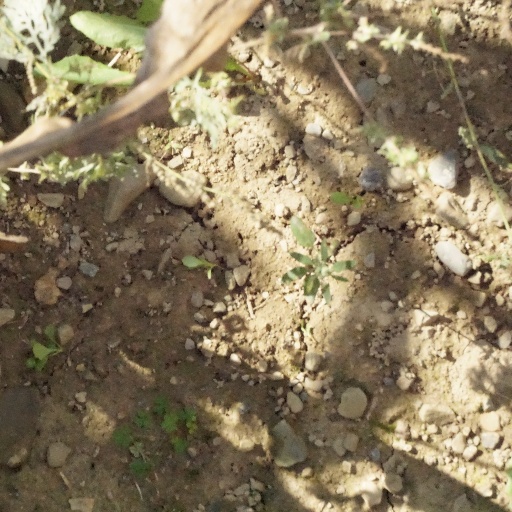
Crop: maize; corn